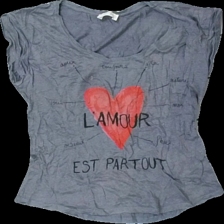
View: front
Type: T-shirt
Category: Ladies
Brand: Zara
Colors: Grey, Red, Black
Material: 100% bomull
Pattern: Other
Cut: C-collar
Size: M
Season: All
Stains: Minor
Damage: smuts fläckar
Damage location: top center
Damage 2: nopprigt och smutsigt
Damage 2 location: middle left
Damage 3: smutsigt
Damage 3 location: middle right
Price range: <50
Recommended usage: Export
Description: t-shirt med tryck